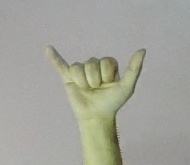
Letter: ya